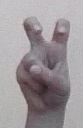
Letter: toot